Answer in natural language. Which object is closer to the camera taking this photo, blue rhombus armchair with wooden legs or Doorway? Choose between the following options: blue rhombus armchair with wooden legs or Doorway
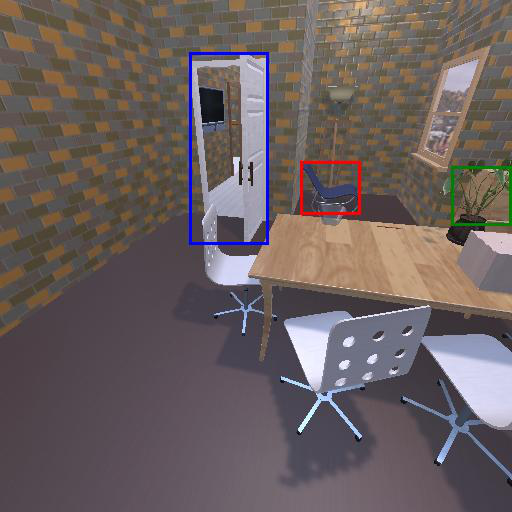
<answer>Doorway</answer>